Southwark Bridge

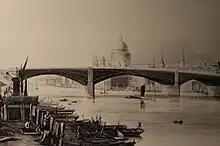
Completion of Southwark Bridge by John Rennie 1819

In 1811 the private Southwark Bridge Company was formed, and authorised by the (51 Geo. 3. c. clxvi) to build a bridge across the Thames.